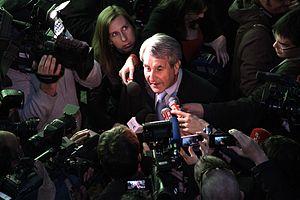
Philippe Richert répond à la presse lors de la soirée des résultats du référendum sur la Collectivité Territoriale d'Alsace.
Le référendum sur la Collectivité territoriale d'Alsace est un référendum qui s'est déroulé le dimanche 7 avril 2013 en Alsace. Cette consultation a eu pour objectif la création d'une nouvelle collectivité territoriale unique, la Collectivité territoriale d'Alsace, par fusion de la région Alsace et des conseils généraux des Bas-Rhin et Haut-Rhin. Bien que le oui soit globalement majoritaire, les conditions nécessaires à l'approbation du projet ne sont pas remplies. En effet, pour l'emporter, le « oui » devait, dans chacun des deux départements, recueillir plus de 50 % des suffrages exprimés et au moins 25 % des voix des électeurs inscrits sur les listes électorales. D'une part, le projet est rejeté par une majorité d'électeurs du Haut-Rhin, à la surprise de certains analystes et de la presse locale, laquelle un mois avant le scrutin produisait un sondage estimant que 71 % des électeurs haut-rhinois étaient en faveur du oui. D'autre part, dans le Bas-Rhin, le « oui », bien que majoritaire, ne concerne que 22,90 % des inscrits.